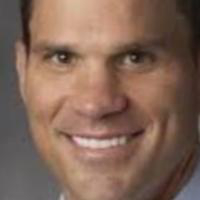
Age group: age 31-40